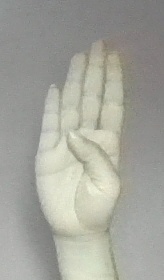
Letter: kaaf